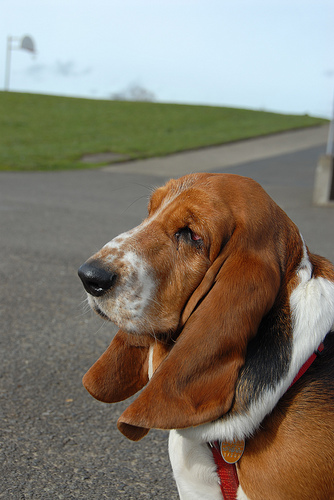
Animal: dog
Breed: basset_hound